Wittenberg, Wisconsin

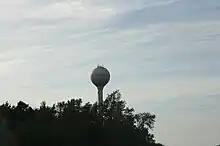
Water tower

As of the census of 2010, there were 1,081 people, 427 households, and 231 families living in the village. The population density was . There were 495 housing units at an average density of . The racial makeup of the village was 89.3% White, 3.8% Native American, 0.2% Asian, 5.1% from other races, and 1.7% from two or more races. Hispanic or Latino of any race were 7.1% of the population.